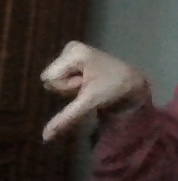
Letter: waw